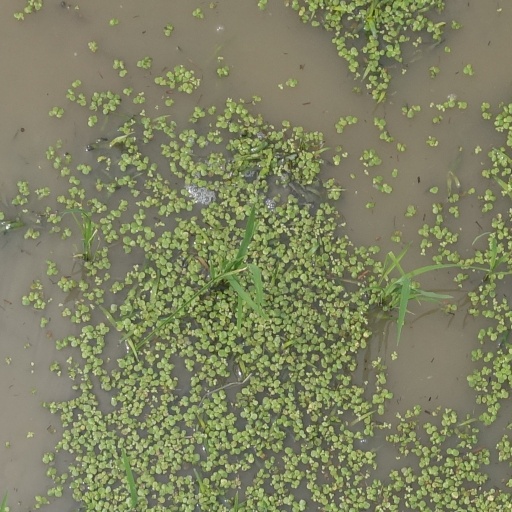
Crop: rice